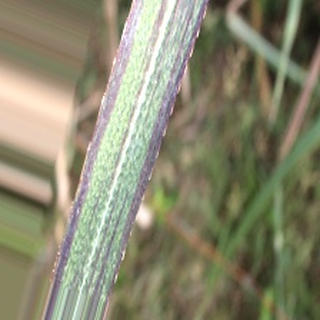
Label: sugarcane_bacterial_blight